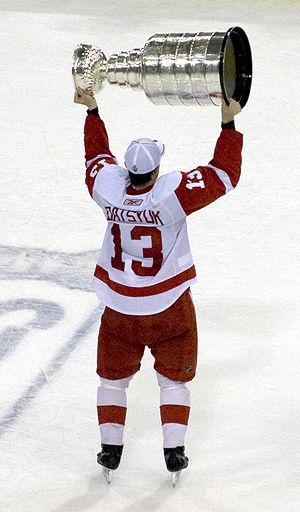
Pavel Valerievitch Datsiouk — en russe : Павел Валерьевич Дацюк, et en anglais : Pavel Datsyuk, la forme la plus souvent utilisée hors francophonie — est un joueur professionnel russe de hockey sur glace. Il évolue au poste de centre.